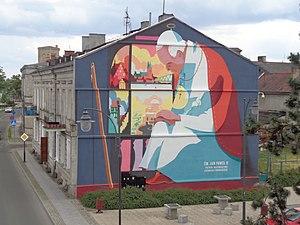
Le boulevard du Maréchal Józef Piłsudski, est une rue de la ville de Włocławek, située le long de la rive gauche de la Vistule, agrémentée d'une promenade adjacente qui traverse la rivière Zgłowiączka. Auparavant, elle a porté les noms de Nadbrzeżna, de Bulwarowa et de Boulevard du Parti ouvrier unifié polonais. Au XIXe siècle, elle était communément appelée Bulwarek.